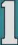
Number: 1